Radial nerve

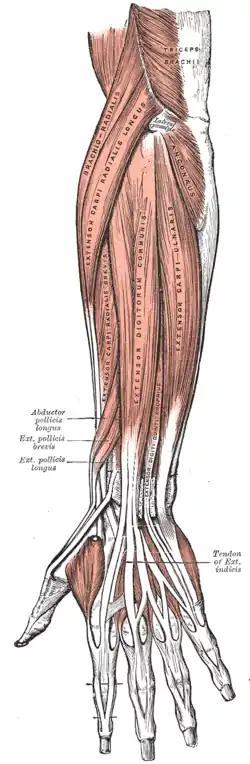
Muscles of the posterior forearm. All the labelled muscles (that is, all the visible muscles except the ones on the dorsal hand and one at top left) are innervated by the radial nerve, and represent all muscles innervated by the radial nerve except for the supinator.

Muscular branches of the radial nerve: